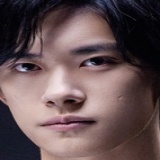
ca sĩ Dịch Dương Thiên Tỉ